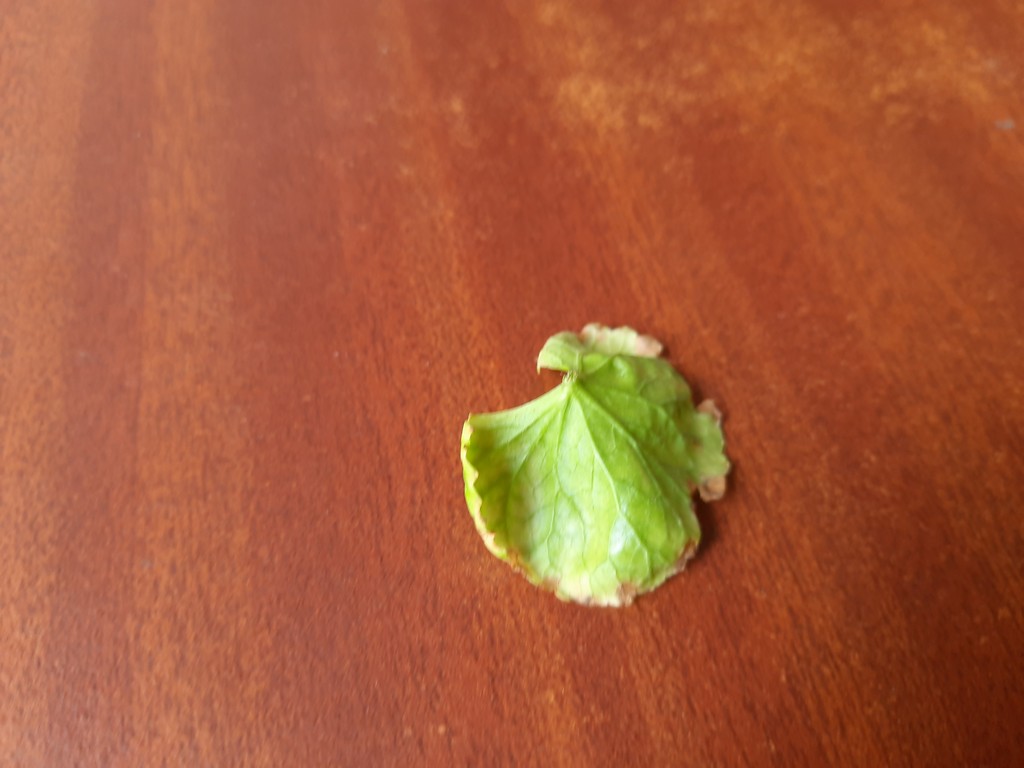
Label: Unhealthy